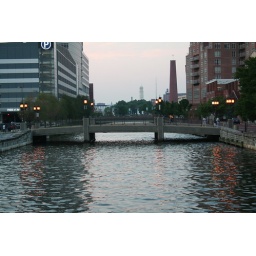
water under the bridge